The New Centurions

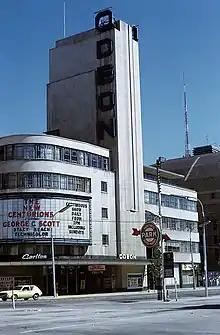
The film on marquee of the Odeon Theatre Toronto (Ellis Wiley, 1972)

The producers made the movie under a "first look" deal they had at Columbia. They acquired the rights to the novel "The New Centurions" by Joseph Wambaugh in a deal that included paying Wambaugh an additional for each week his source novel stayed on "The New York Times" Best Seller list, which ended up being 32 weeks and a $40,000 extra payout. Stirling Silliphant wrote the original draft. When George C. Scott agreed to join the cast, Winkler felt they should take advantage of the actor's presence by adding scenes for his character Andy Kilvinski; Sillipant was not available, so Robert Towne was hired for two weeks (the production was already filming) at a fee of $200,000 (equivalent to $ million in ), with one of the additional scenes being the character's final phone call and suicide.